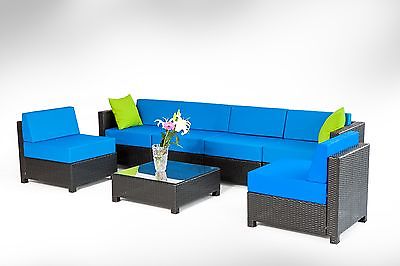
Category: sofa